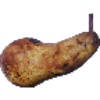
Label: Pear Abate 1